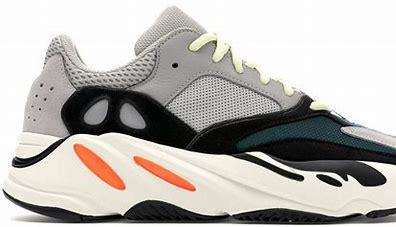
Brand: Adidas
Model: Yeezy Boost 700